Violence against LGBTQ people

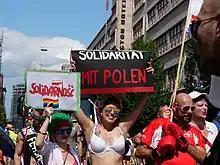
Marcher in 2019 Christopher Street Day 2019 march holding up Solidarity sign with Poland, following Białystok attack

On July 20, 2019, the first Białystok equality march was held in Białystok, a Law and Justice party stronghold, surrounded by Białystok county which is a declared LGBT-free zone. Two weeks before the march Archbishop Tadeusz Wojda delivered a proclamation to all churches in Podlaskie Voivodeship and Białystok stating that pride marches were "blasphemy against God". Wojda also asserted that the march was "foreign" and thanked those who "defend Christian values". Approximately a thousand pride marchers were opposed by thousands of members of far-right groups, ultra football fans, and others. Firecrackers were tossed at the marchers, homophobic slogans were chanted, and the marchers were pelted with rocks and bottles. Dozens of marchers were injured. Amnesty International criticized the police response, saying they had failed to protect marchers and "failed to respond to instances of violence". According to the "New York Times", similar to the manner in which the Unite the Right rally in Charlottesville shocked Americans, the violence in Białystok raised public concern in Poland over anti-LGBT propaganda.